Femmes solidaires

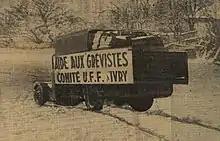
UFF-chartered supply truck, December 1947

Under the leadership of Jeannette Vermeersch and Claudine Chomat after the Liberation and during the Cold War years, the organization was a "Communist mass-movement organization", notably due to their magazine, "Femmes françaises".